Zoë (Austrian singer)

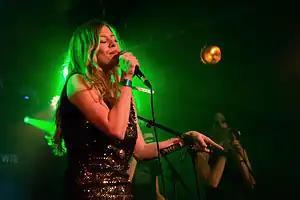
Zoë at the club concert of the Austrian national final for the Eurovision Song Contest 2015

Her debut studio album, simply titled "Debut", was released on 23 October 2015 under the label Global Rockstar Music. The album reached #5 on the Austrian album charts and was certified Gold by IFPI AUT.